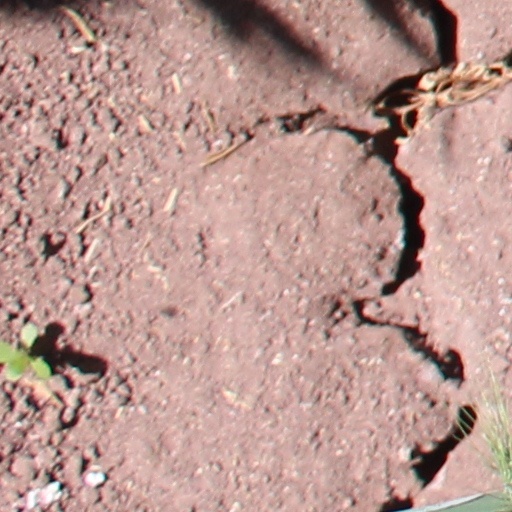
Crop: wheat